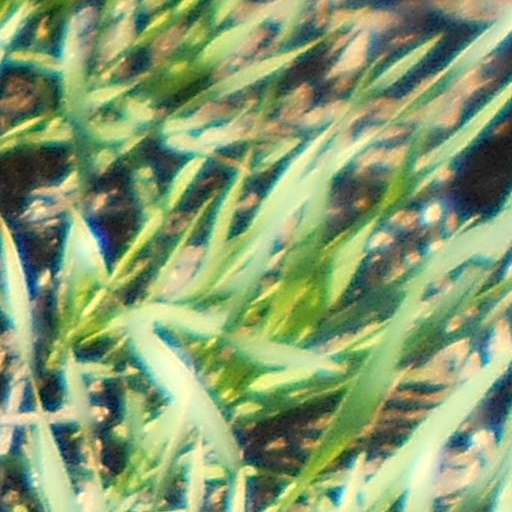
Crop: wheat